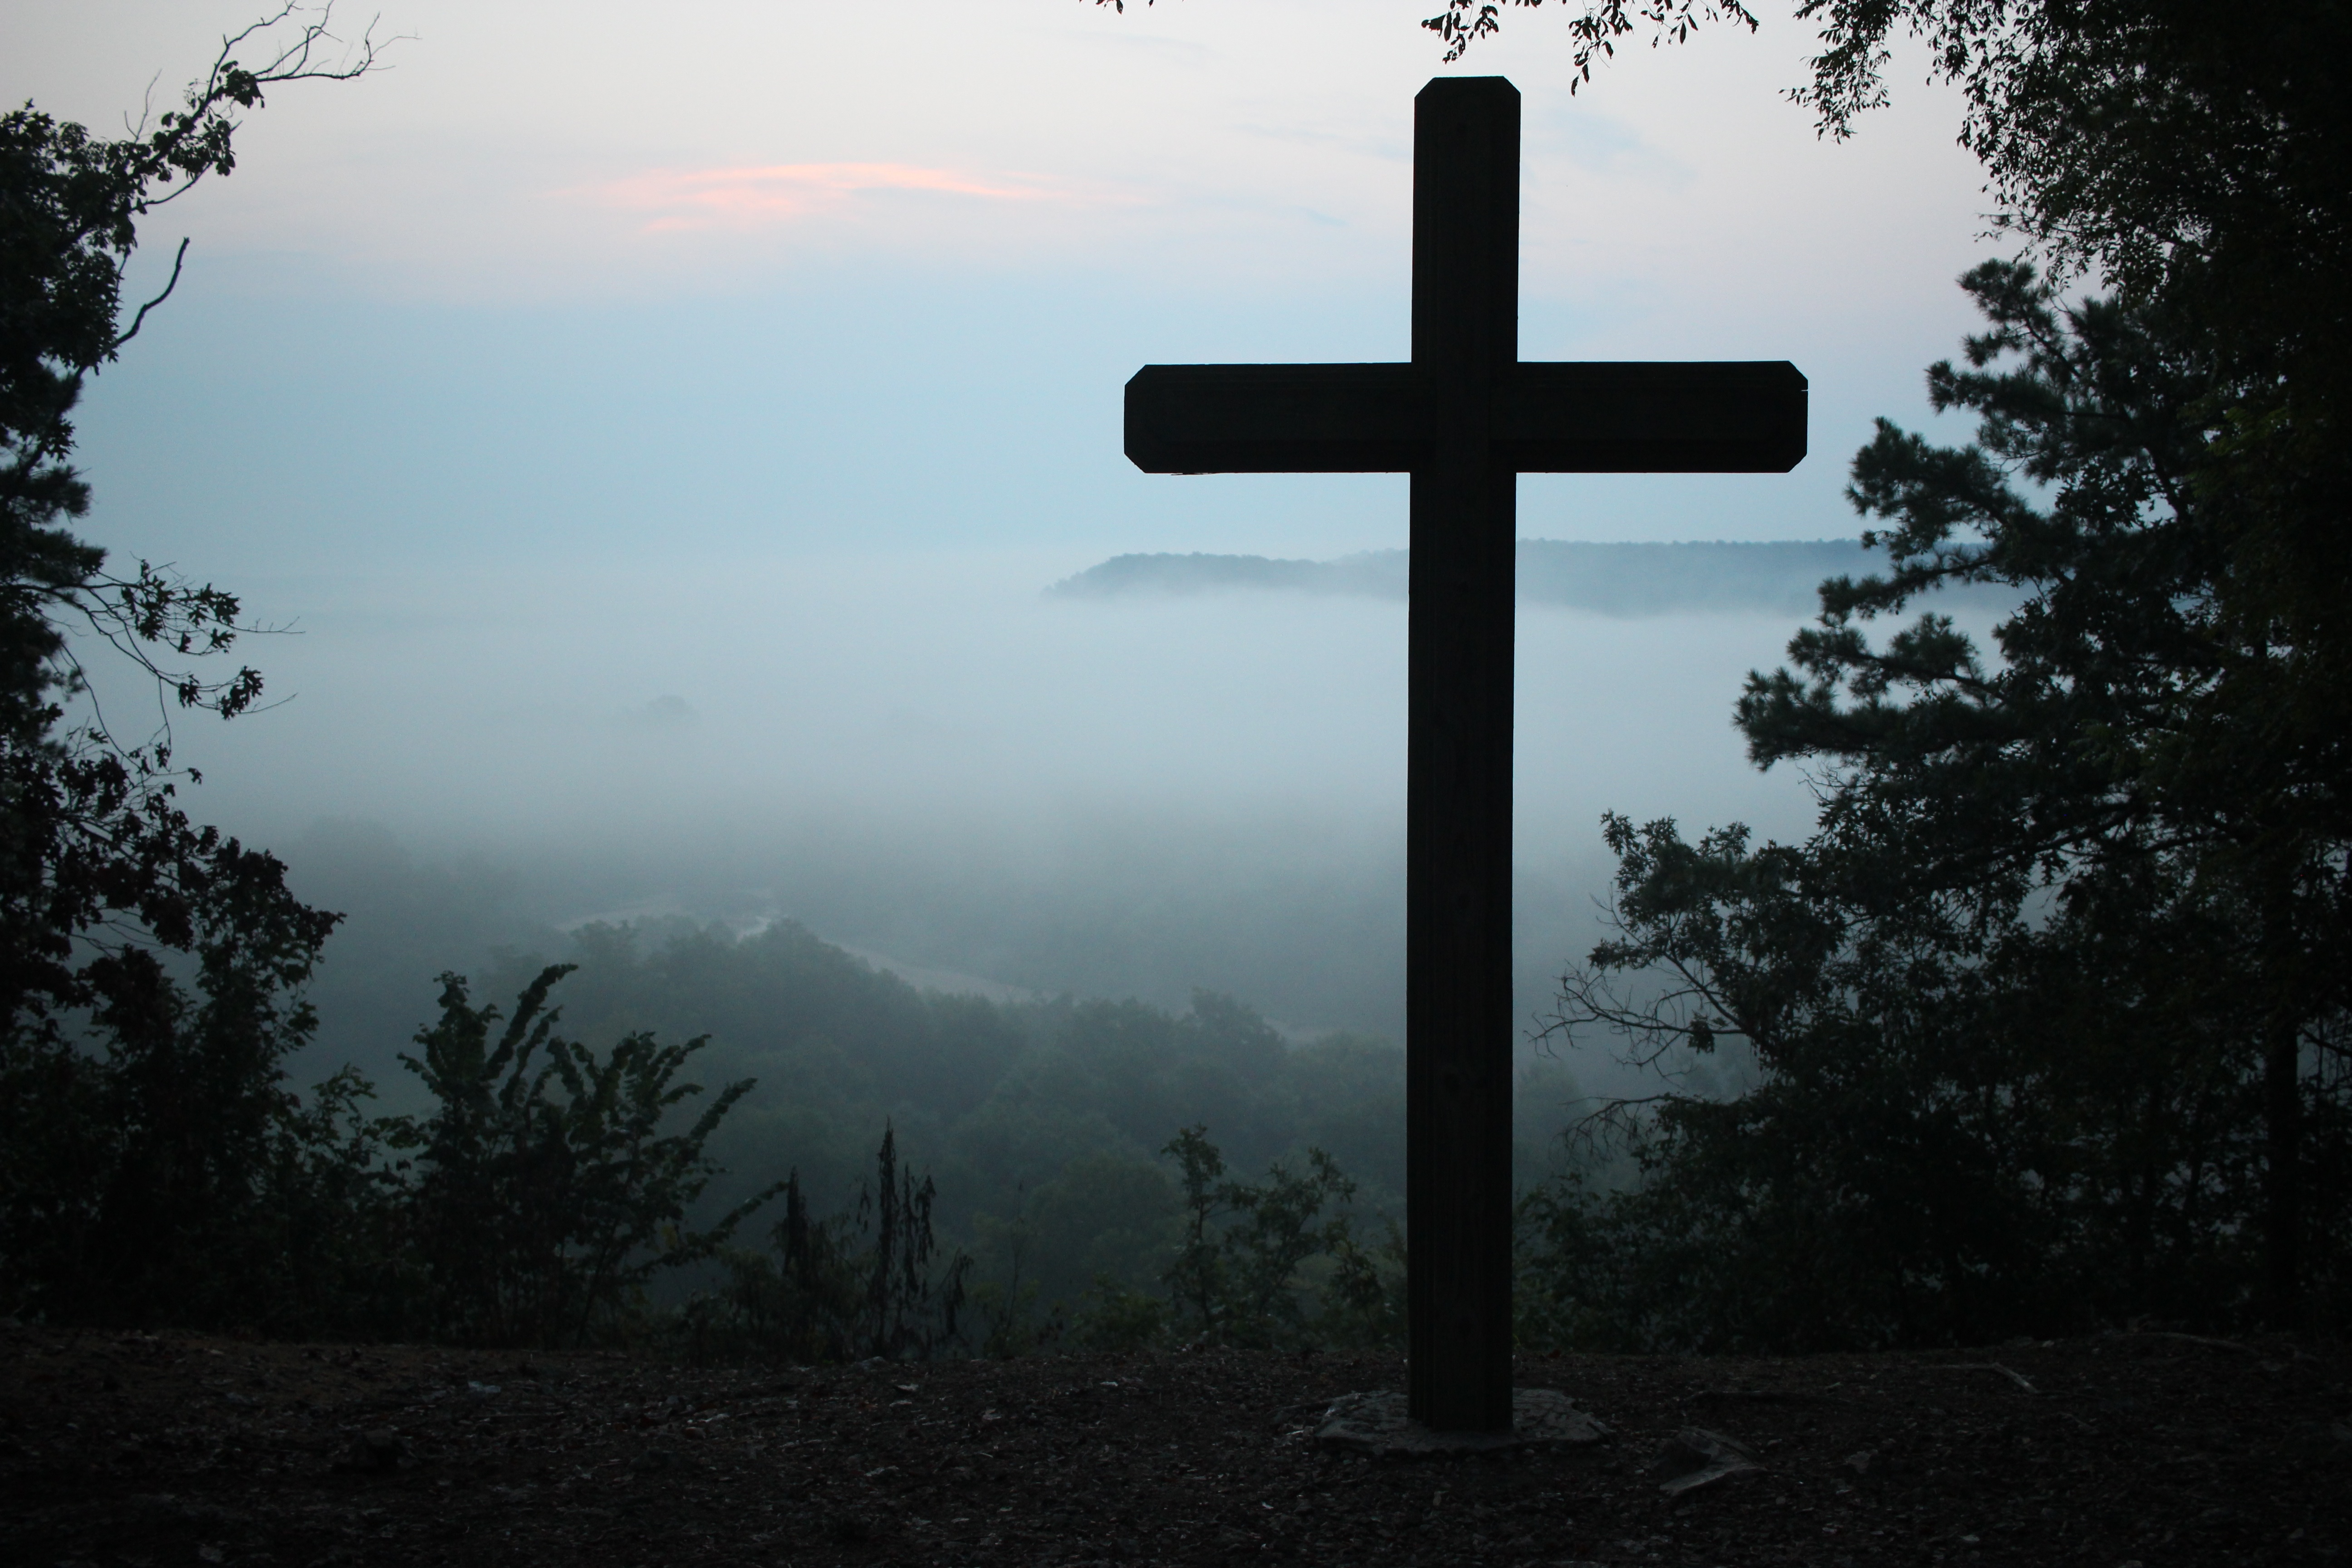
silhouette, mountain, light, cloud, fog, mist, sunlight, morning, hill, dawn, symbol, darkness, cross, atmospheric phenomenon